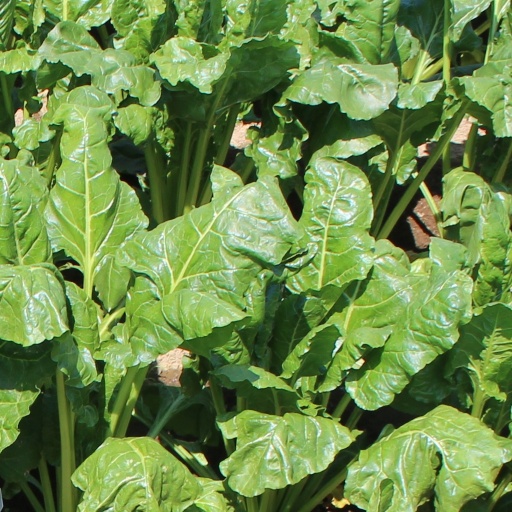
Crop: sugar beet